Fateh Khan Barakzai

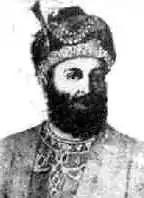
Sketch of Mahmud Shah Durrani

According to Jonathan Lee, after Fateh Khan was held imprisoned for many months, he was taken to Ghazni to be held under trial by Mahmud Shah, and numerous of his enemies. Mahmud Shah promised to spare Fateh Khan's life on the demand that his brothers came in person and swore their loyalty to Mahmud Shah. Despite this, Fateh Khan rejected, believing that his brothers would ultimately be punished and tortured as he had been. As a result, Shah Mahmud struck Fateh Khan with his sword, and then other enemies began cutting off the limbs of Fateh Khan. After a while, Mahmud Shah decapitated Fateh Khan, with the maimed remains of Fateh Khan being rolled up in a carpet and buried.